James and Anne Atmore Bryant Farmstead

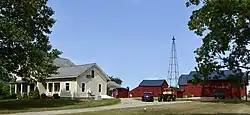

The James and Anne Atmore Bryant Farmstead is a farm located at 12557 L Drive North in Convis Township, Michigan. It was listed on the National Register of Historic Places in 2002.